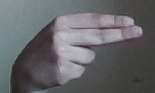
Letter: ain